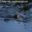
Label: beaver